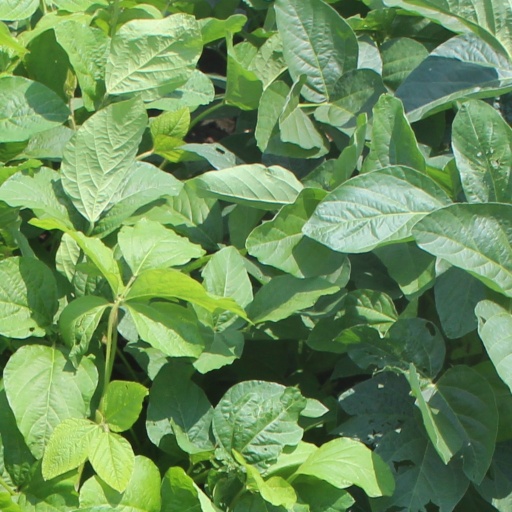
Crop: soybean